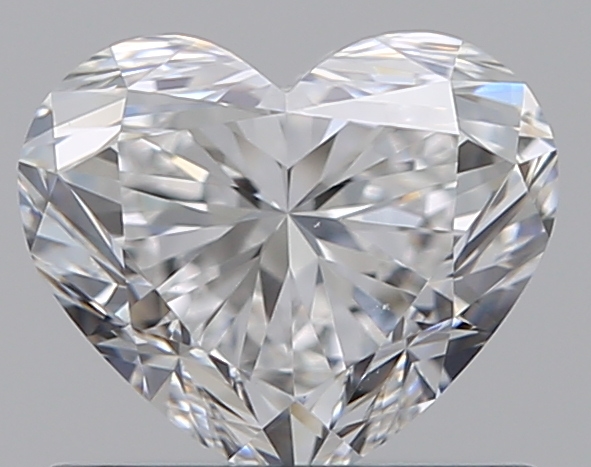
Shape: heart
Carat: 0.7
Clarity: IF
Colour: D
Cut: EX
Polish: EX
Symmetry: VG
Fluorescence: N
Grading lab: GIA
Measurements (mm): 5.1 x 6.04 x 3.67